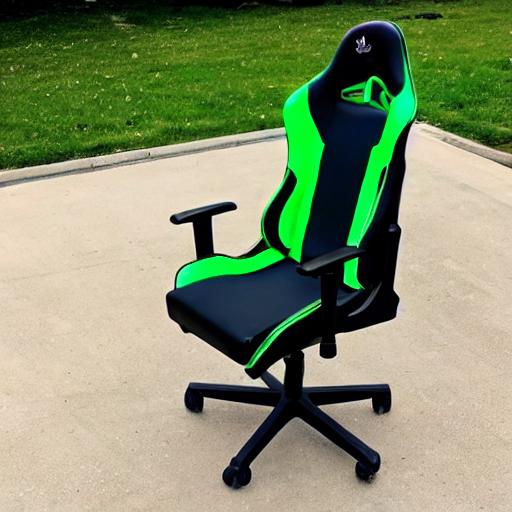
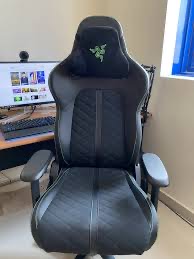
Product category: items_chair
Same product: no